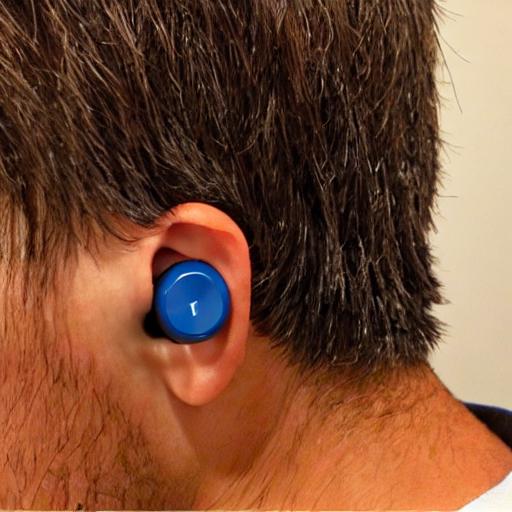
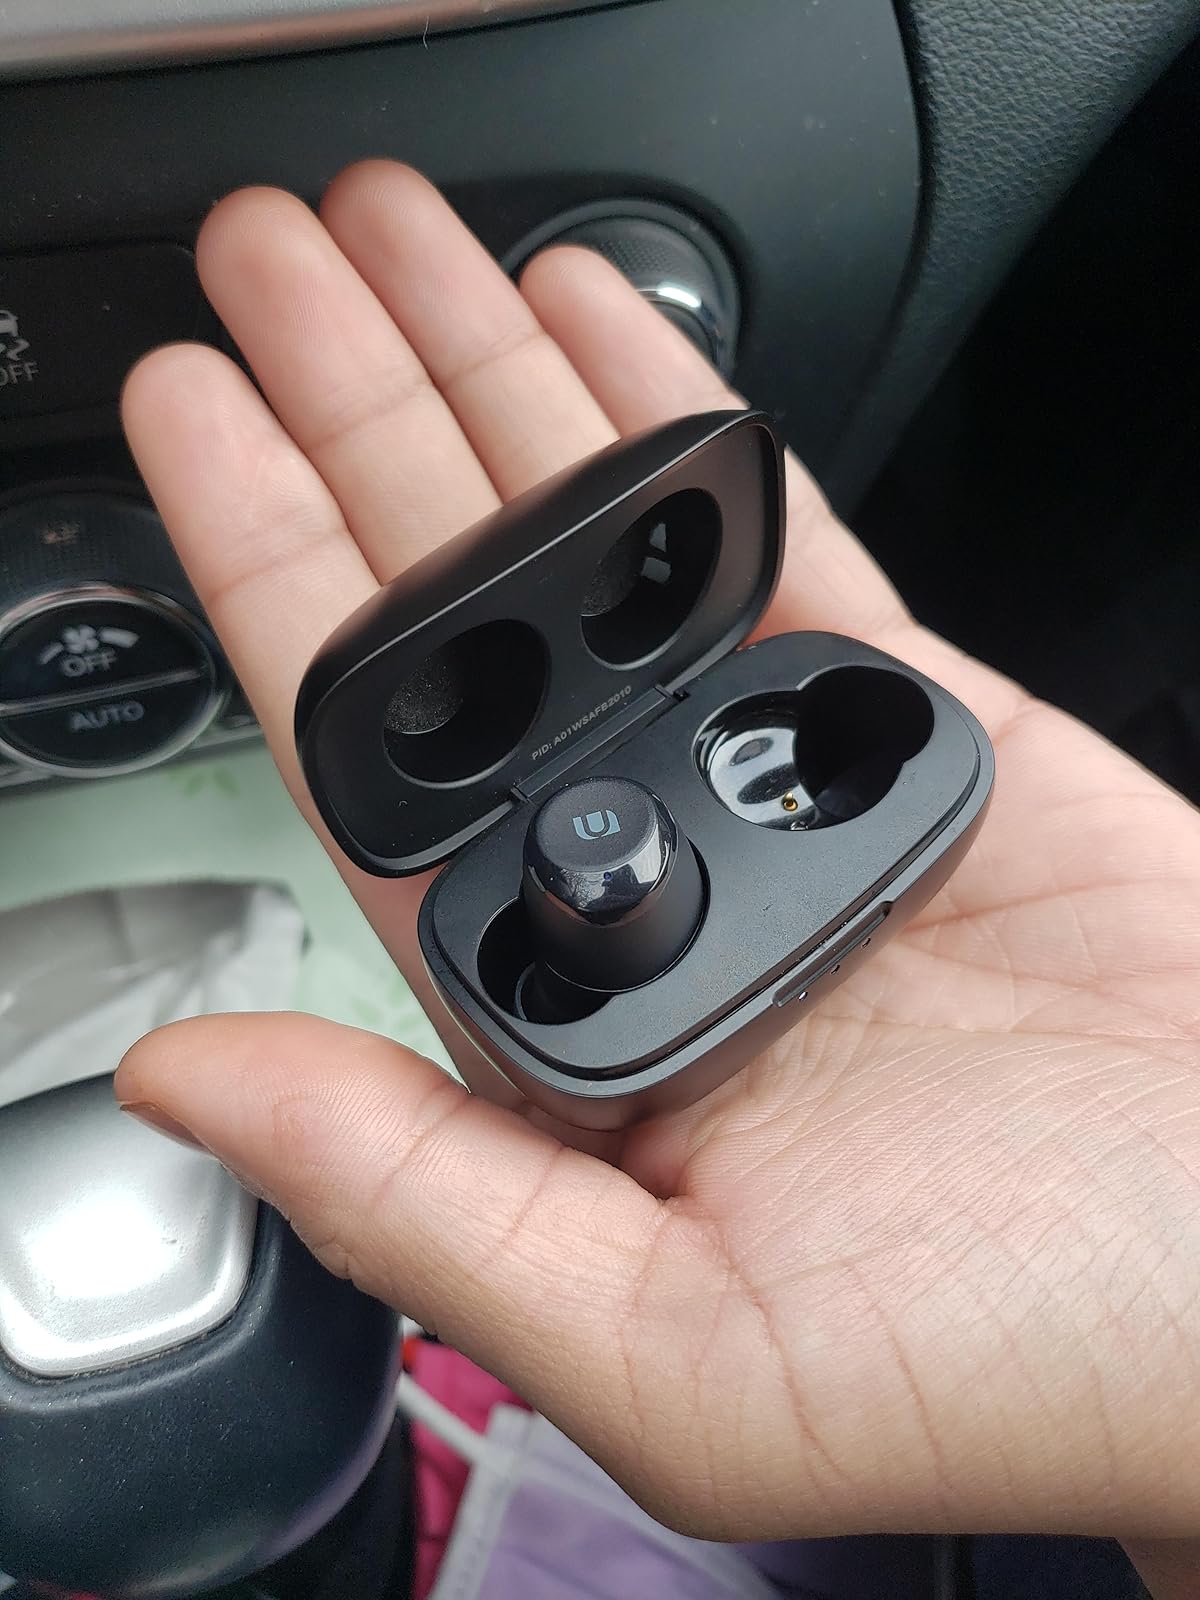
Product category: earbuds
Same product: no